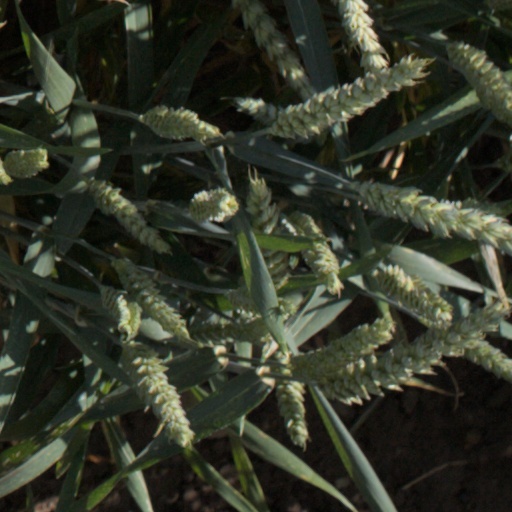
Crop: wheat